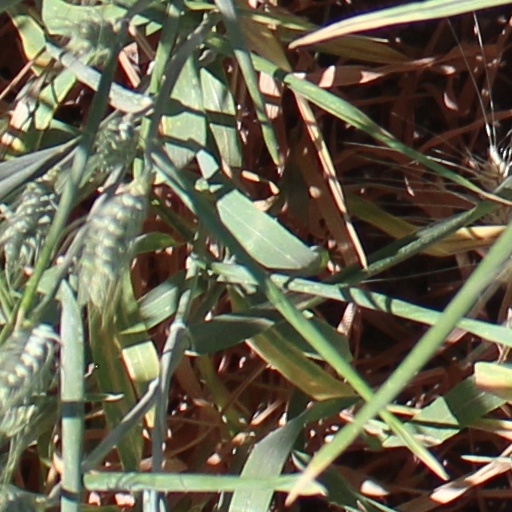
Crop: wheat